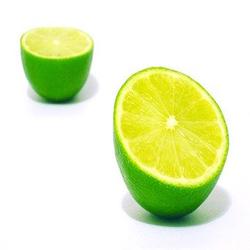
Label: Lemon